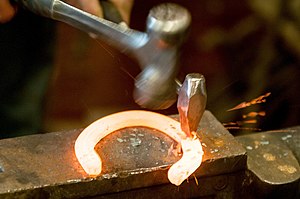
Smedning
Smedning af hestesko
Smedning er bearbejdning af metalgenstande, der udført som erhverv foretages af en smed i en smedje. Til smedning anvendes oftest jern, men ædlere metaller som sølv og guld kan også smedes. Ved smedning formes metallet uden væsentligt materialetab i modsætning til ved drejning, som er en spåntagende bearbejdningsproces. Fra omkring 1860 blev støbning et tredje alternativ; men støbejern er kendt siden 1700-tallet.